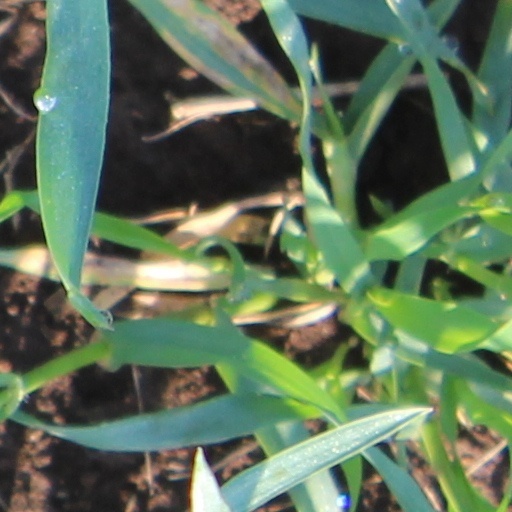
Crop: wheat